Rick Becker

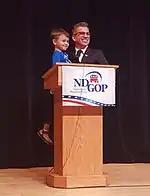
Rick Becker on stage with his grandson at the March 3, 2016, gubernatorial debate in Bismarck, North Dakota.

On November 11, 2015, in an online video announcement, Becker became the first candidate to announce his candidacy in the 2016 gubernatorial election. The campaign sought the endorsement of the Republican Party at its state convention, held in Fargo in April 2016. He publicly pledged to not proceed past the convention without support from the Party. Becker was endorsed by many of the top conservatives in the legislature, including Majority Caucus Leader Scott Louser. He was also endorsed by the National Association for Gun Rights and by Congressman and former presidential candidate Ron Paul.